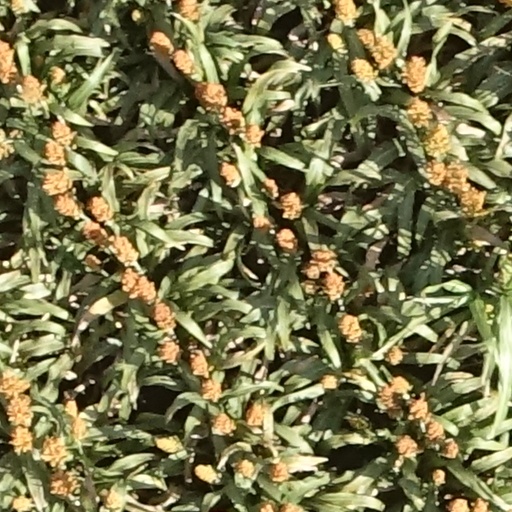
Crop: sorghum